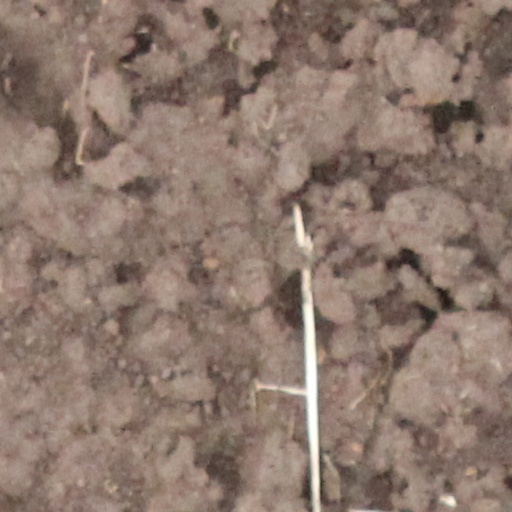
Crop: wheat